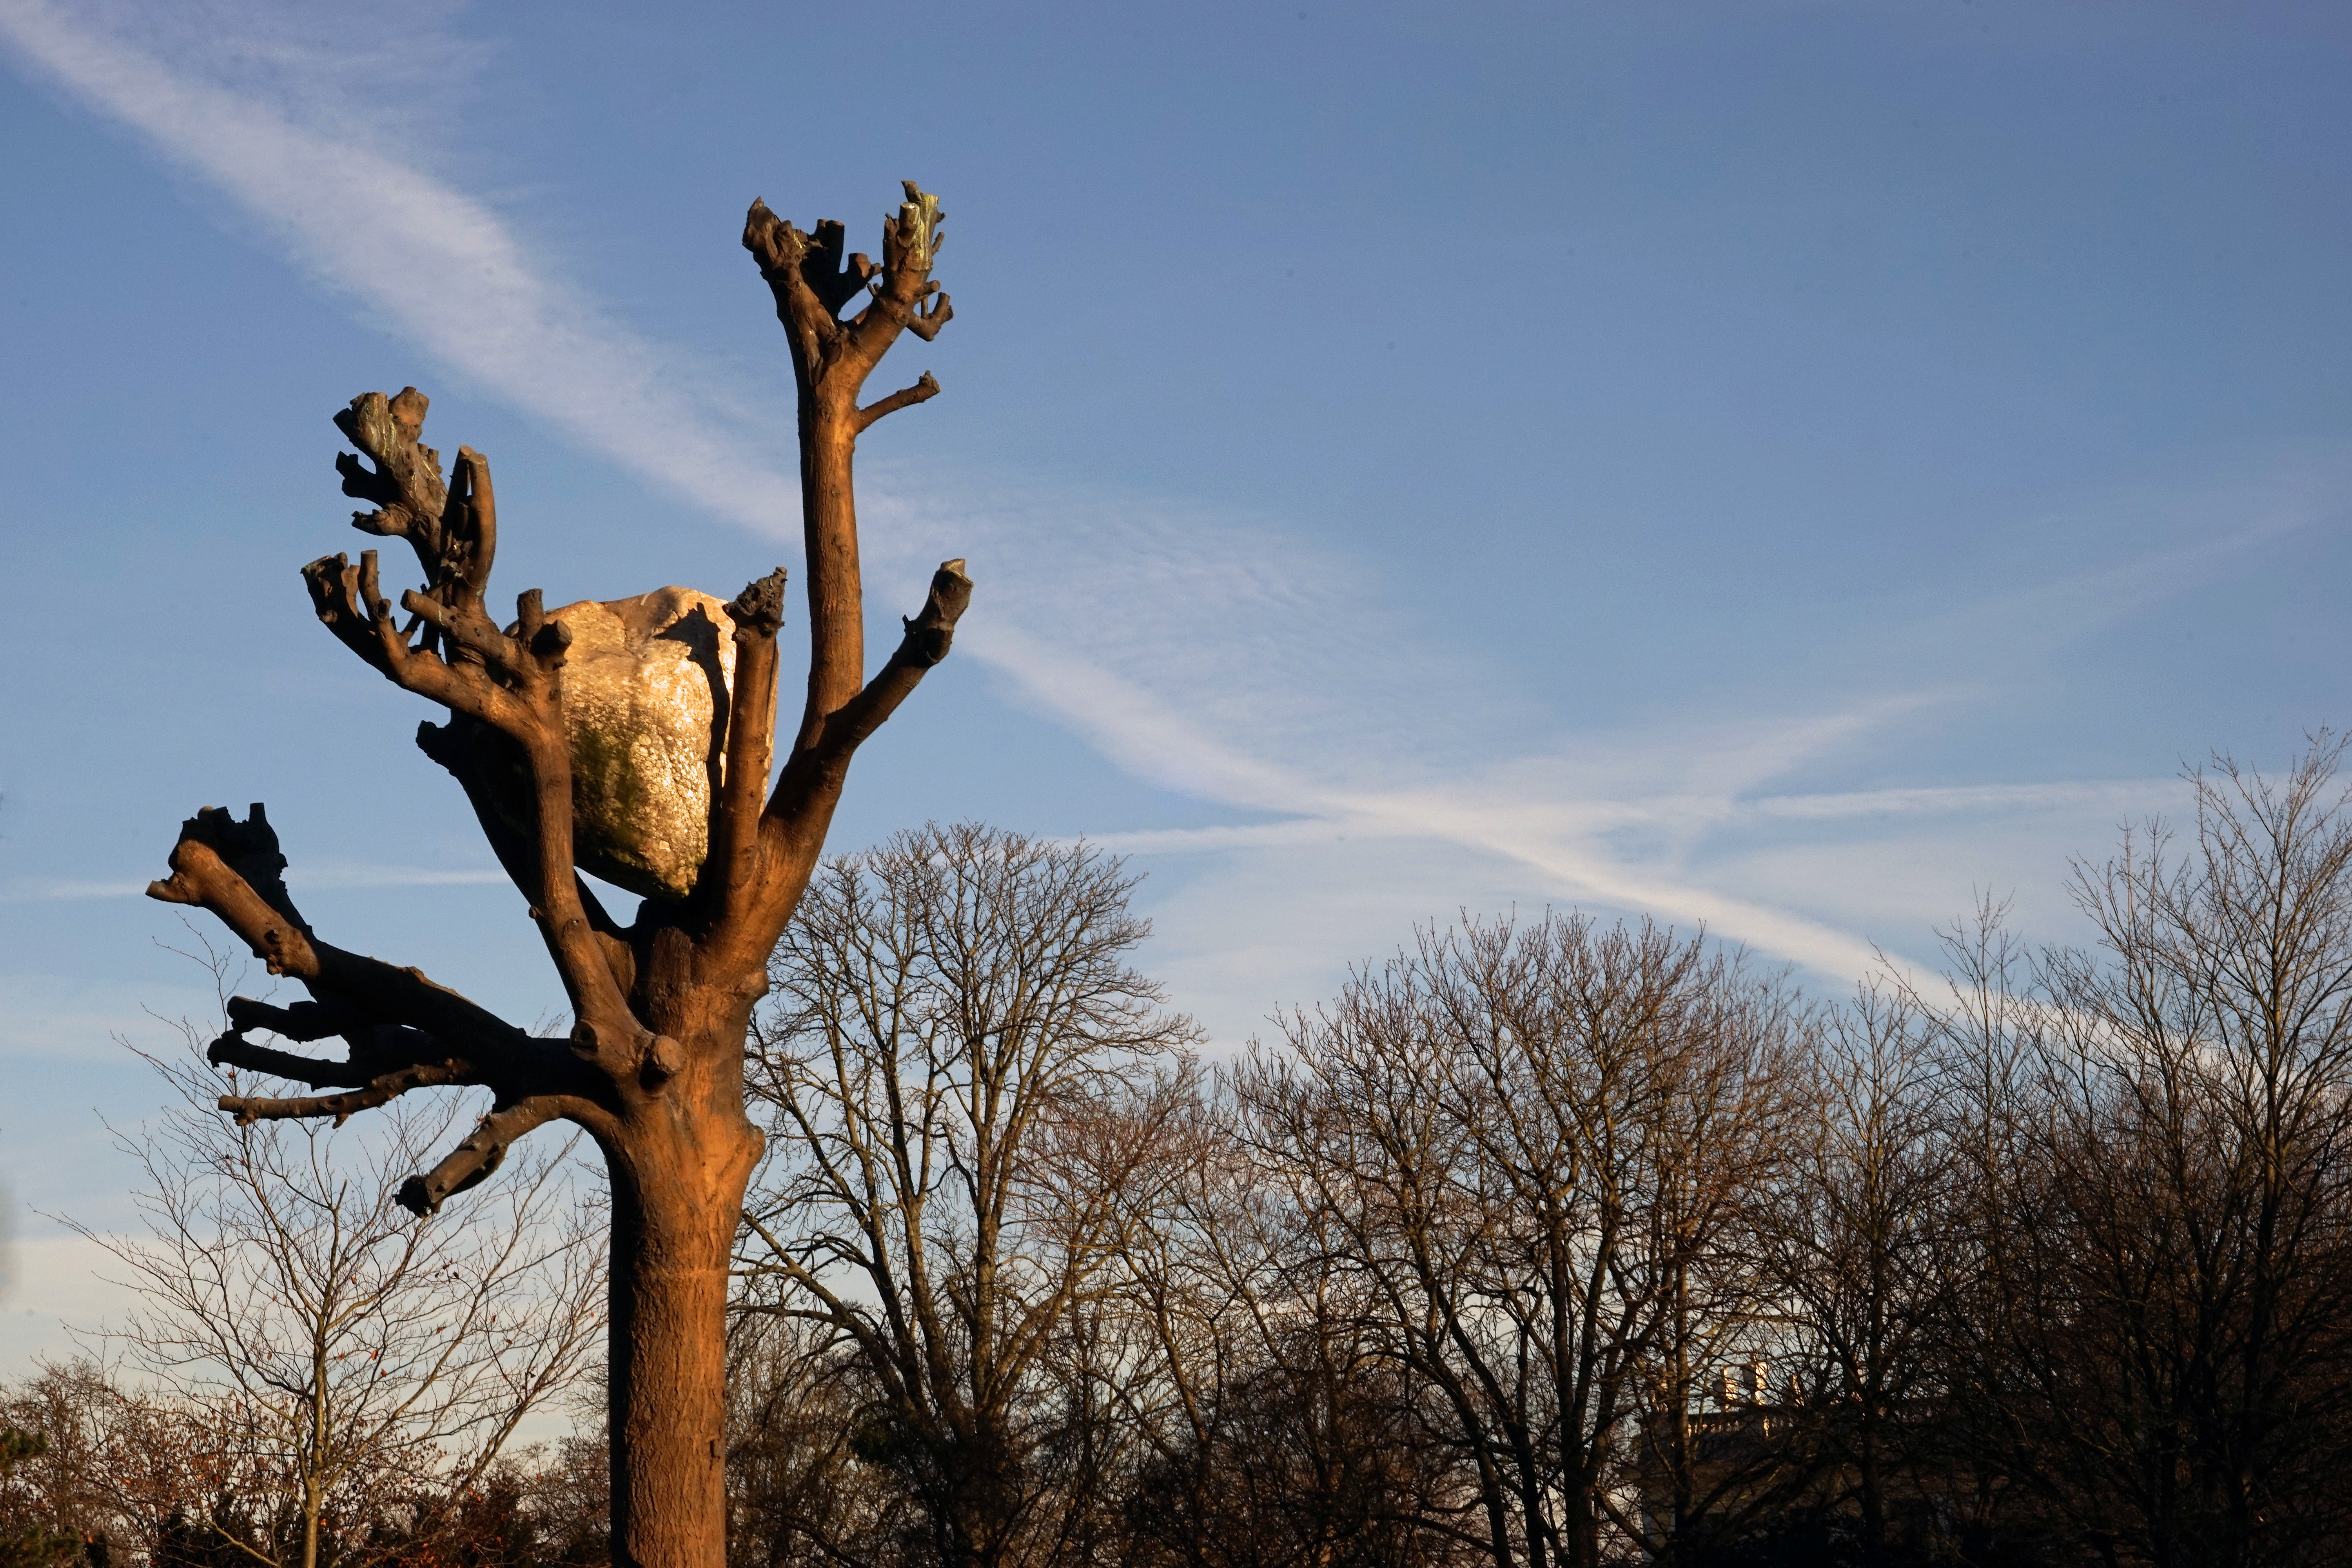
landscape, tree, branch, winter, cloud, plant, sky, sunlight, leaf, spring, kassel, karlsaue, meteorological phenomenon, documenta, woody plant, penonebaum